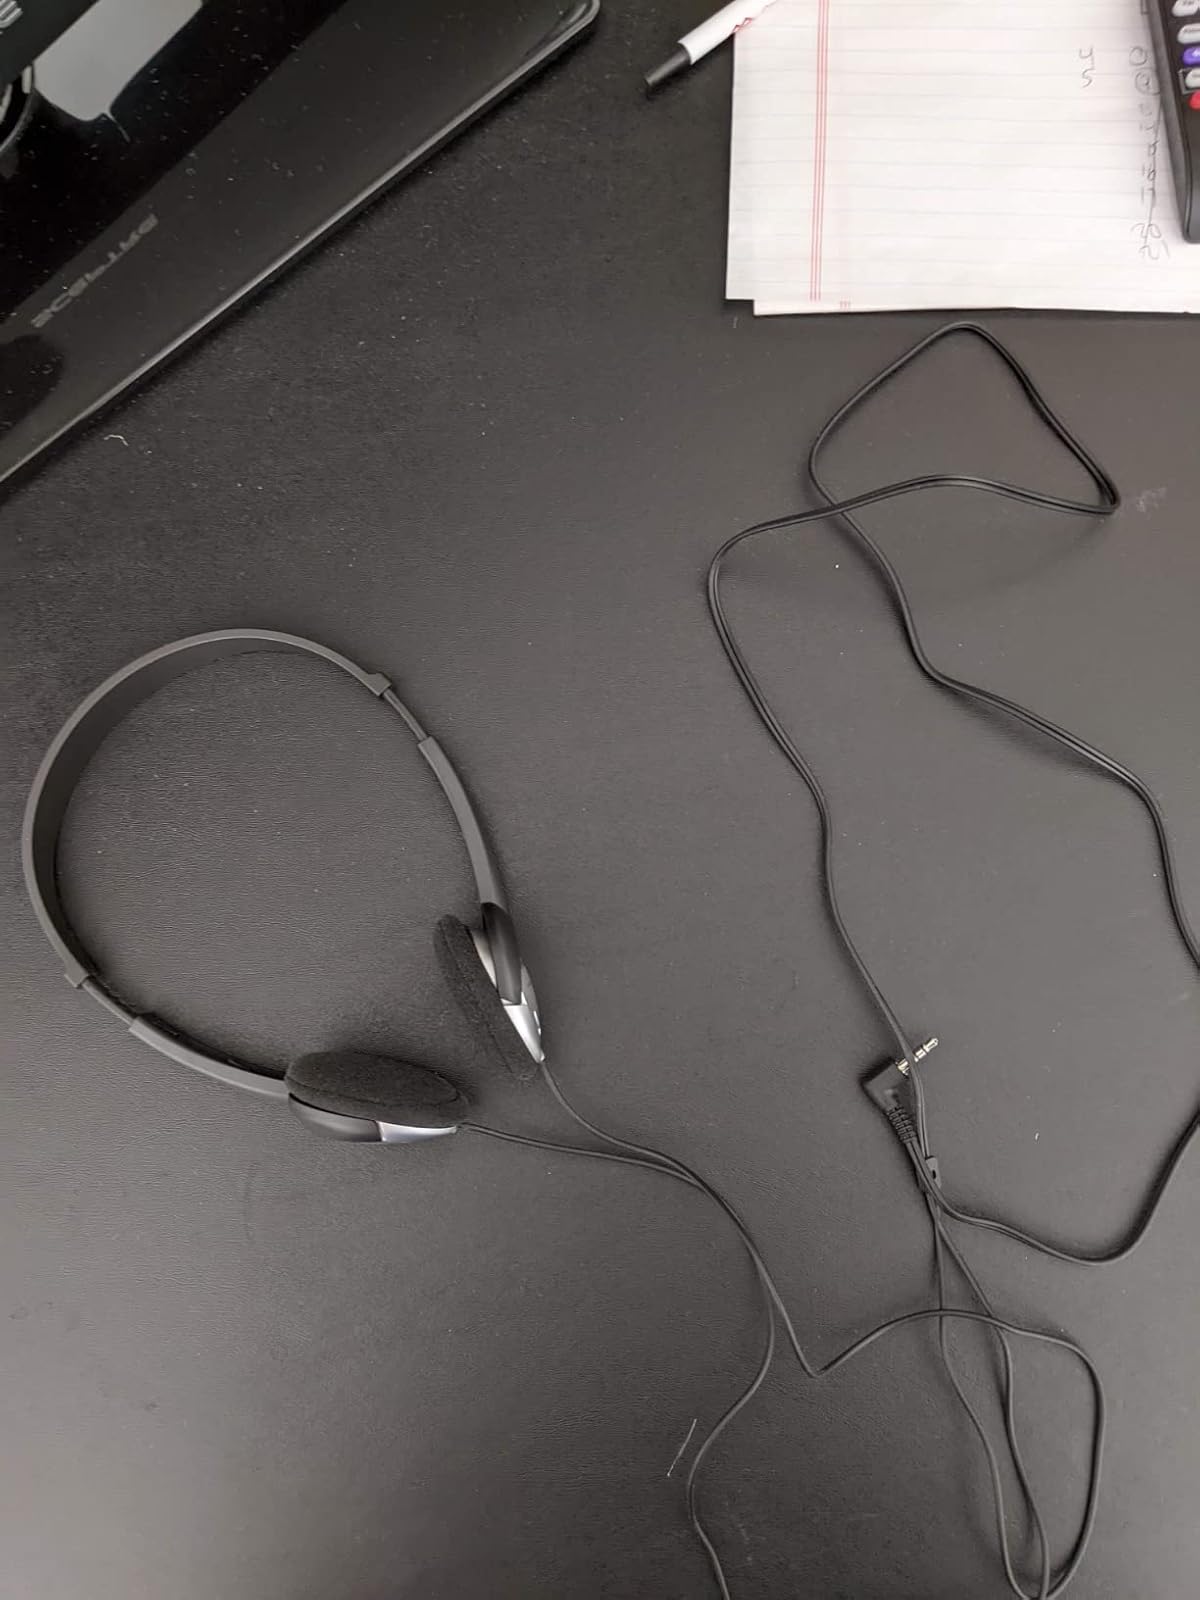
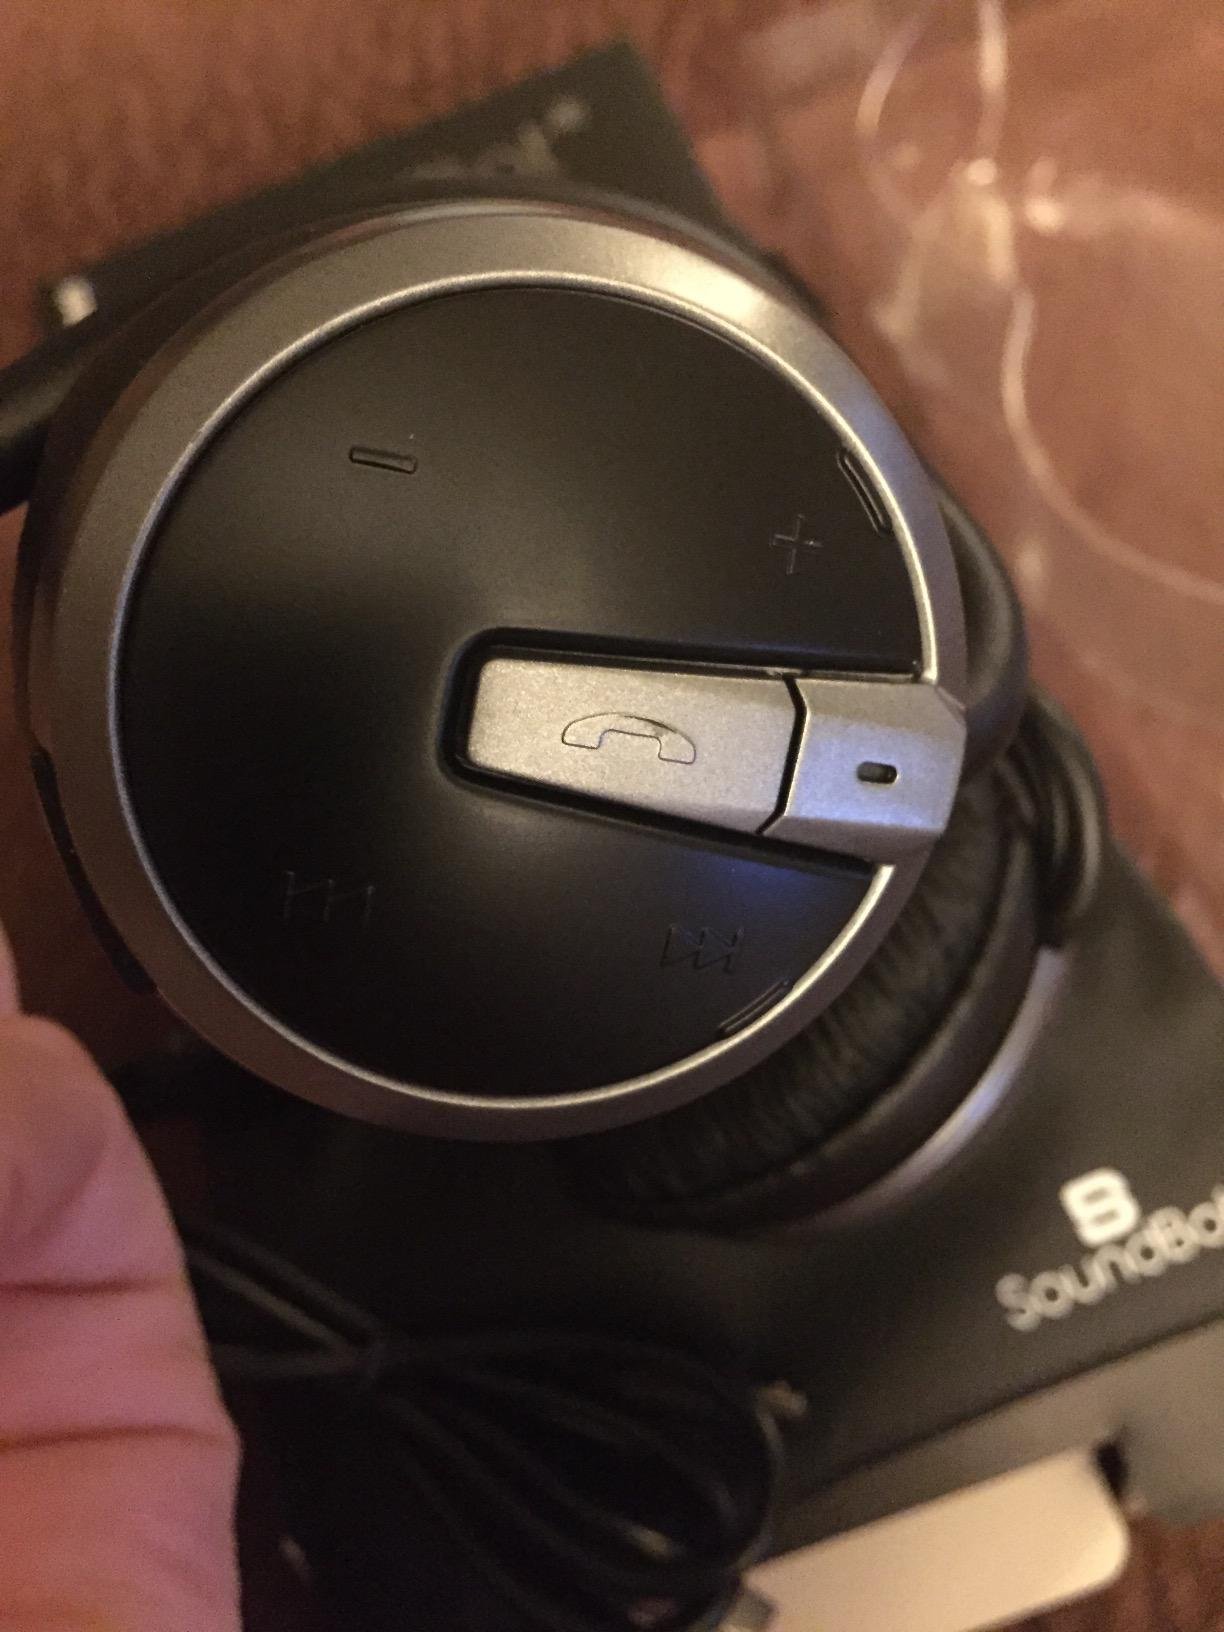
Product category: headphones
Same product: no